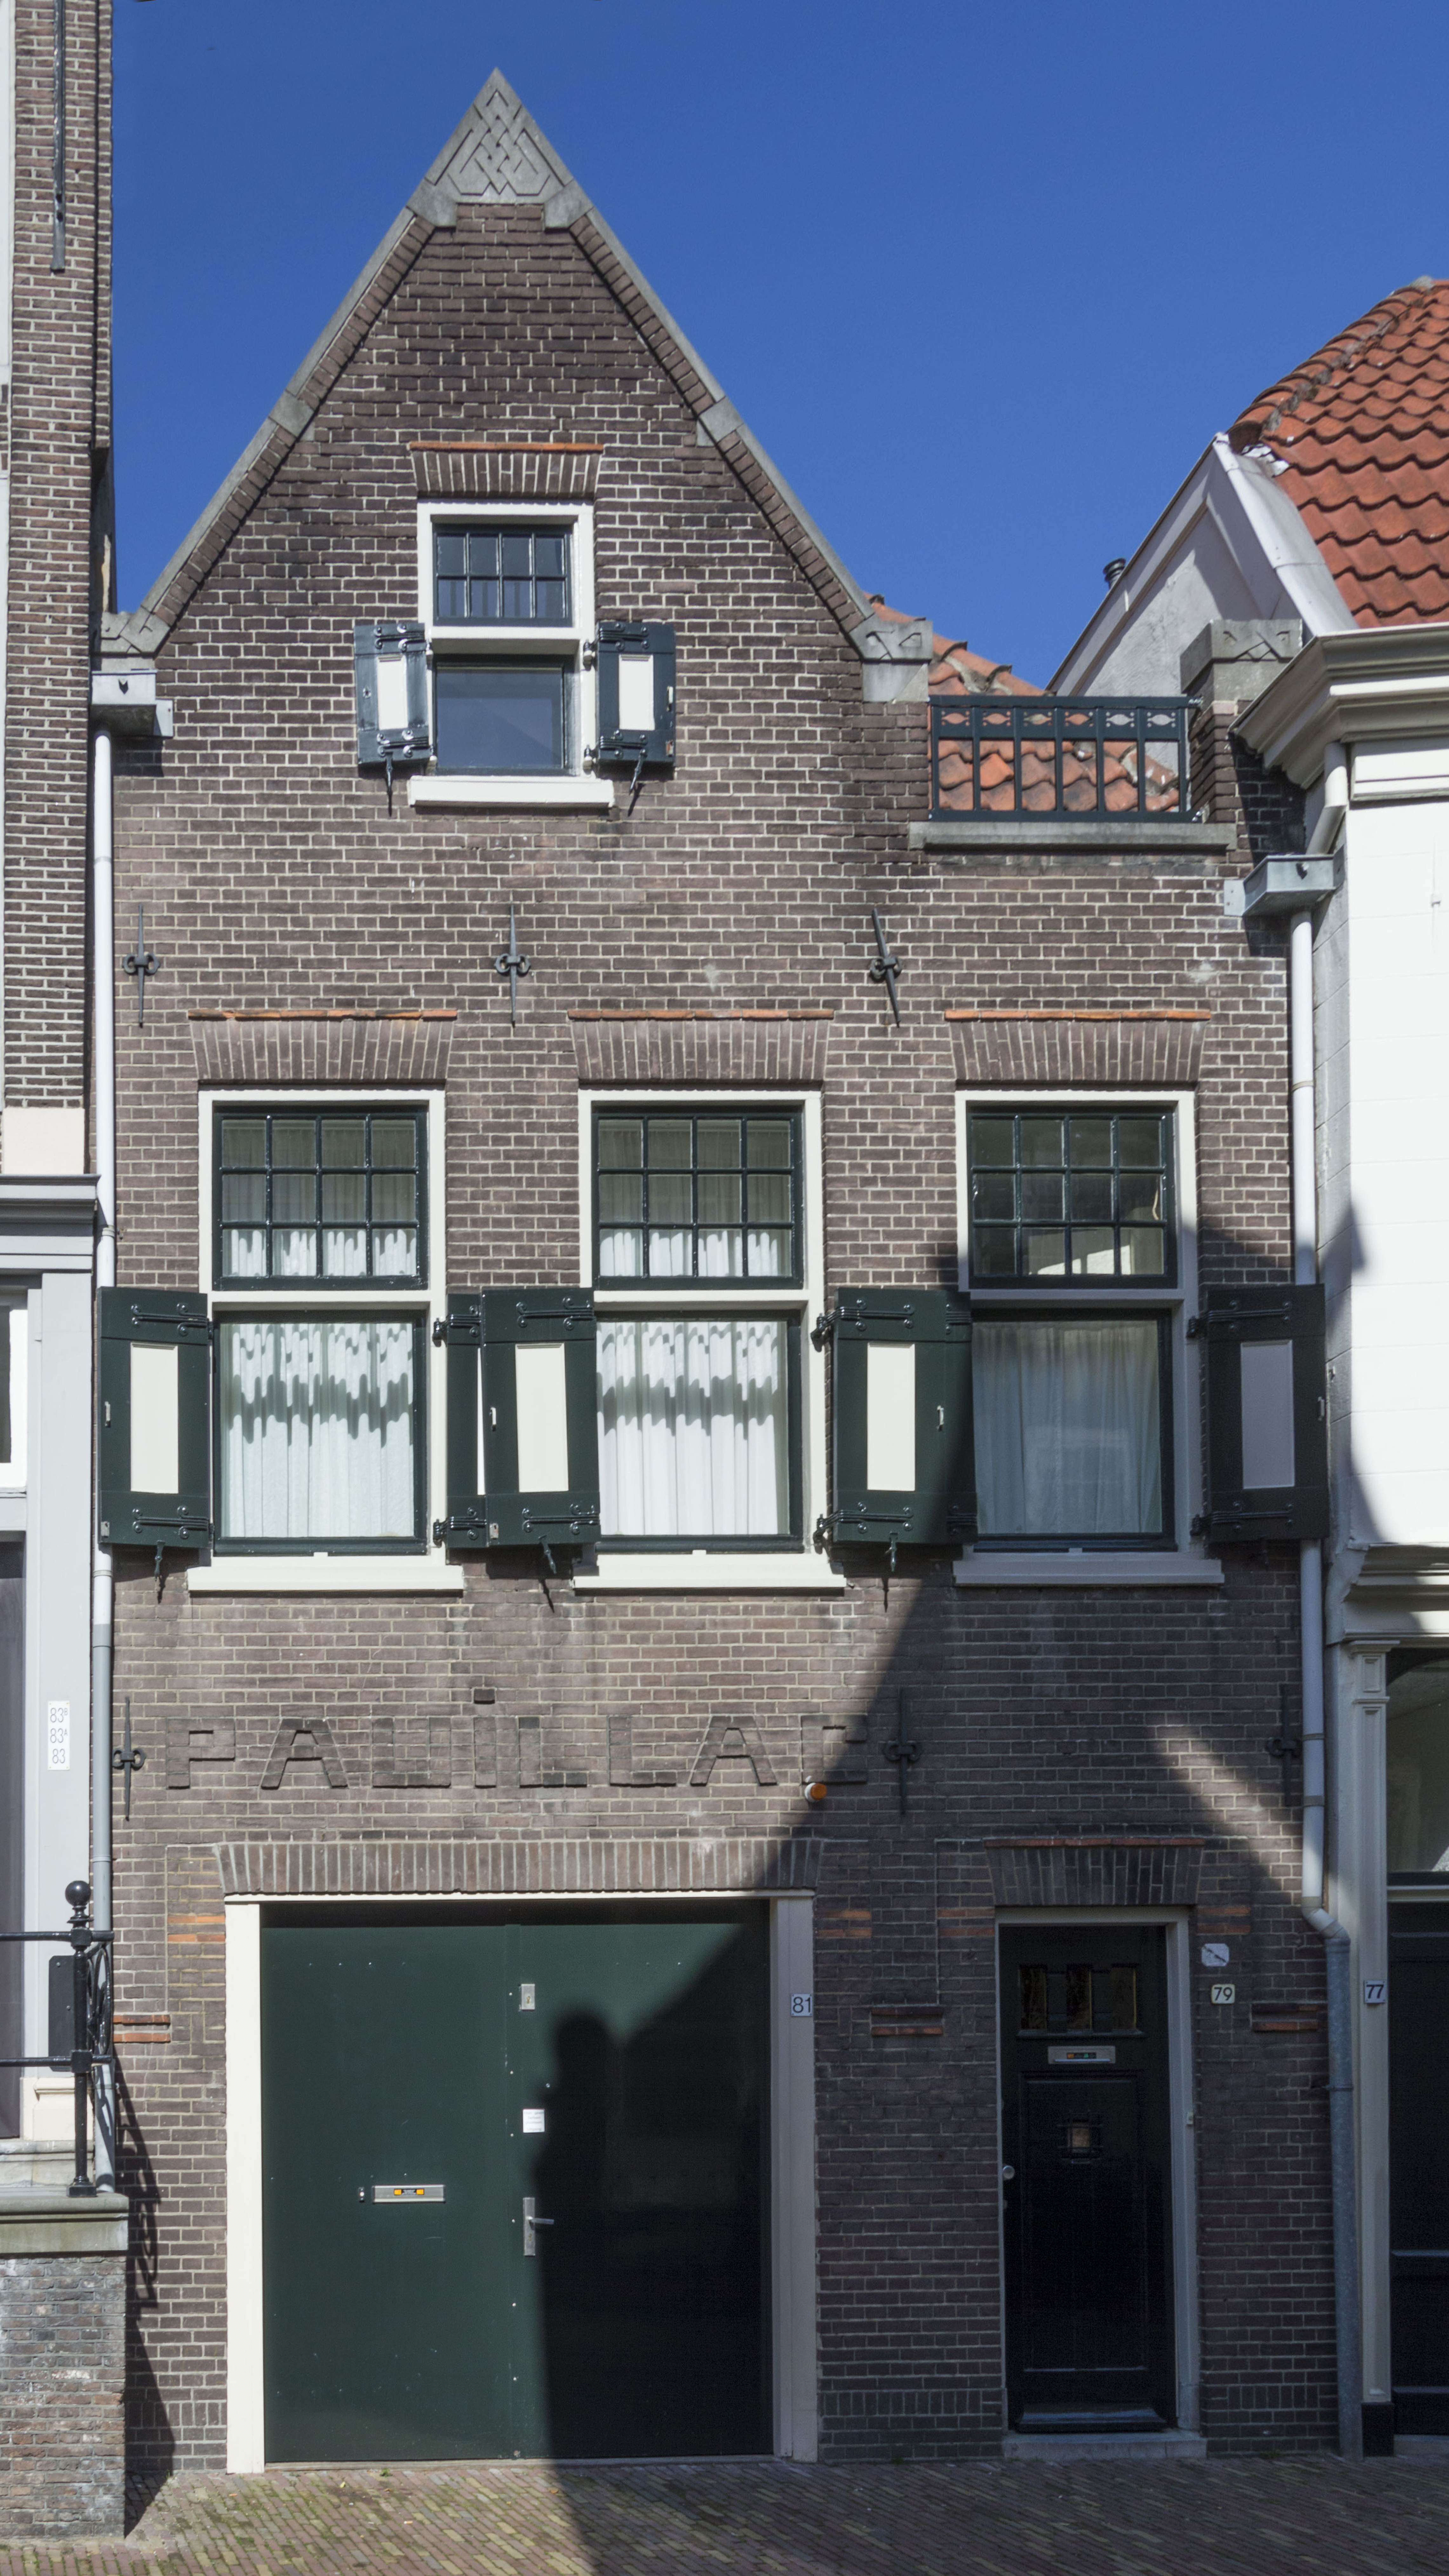
outdoor, architecture, photography, house, window, town, van, roof, building, home, urban, photo, suburb, cottage, facade, property, nikon, historic, holland, nederland, netherlands, dutch, outdoorphotography, picture, photograph, fotos, foto, fotografie, estate, urbanphotography, geheugen, paulvandevelde, pdvandevelde, padagudaloma, landschapsfotografie, dordrecht, stadsfotografie, nederlandinfotos, historisch, stadswandeling, architectuur, pvdvfotografie, pdvandeveldedordrecht, diep, rondjedordt, dedordtevaer, dutchphotography, nederlandsefotografie, dutchphotogaraphy, totallydutch, fotografienederland, hollandsefotografie, fotografieholland, wijnstraat, dordtmonumenteel, fotosdordrecht, fotosvandordrecht, erfgoedcentrumdiep, openmonumentendag, fotovandeweek, dordrechtmonumenteel, siding, neighbourhood, residential area, paulvandeveldedordrecht, regionaalarchiefbeeldbank, regionaalarchiefbeeldbankdiephet, werkplaats, palillac